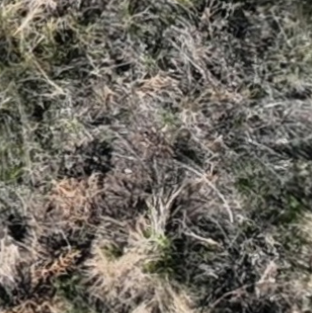
Month: october